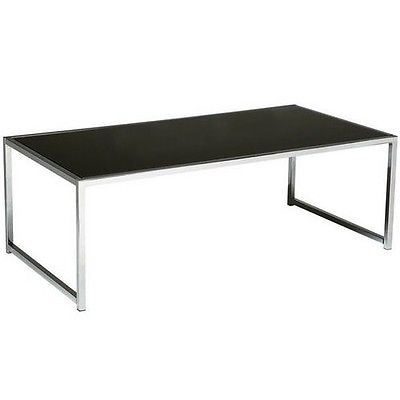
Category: table